Morris Hirshfield

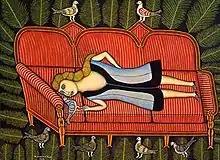
Morris Hirshfield, "Girl with Pigeons" , 1942

Only 77 works were created by Hirshfield during his career. His heavily patterned work, featuring women or animals, is often reminiscent of textiles, perhaps as a legacy of his first career.